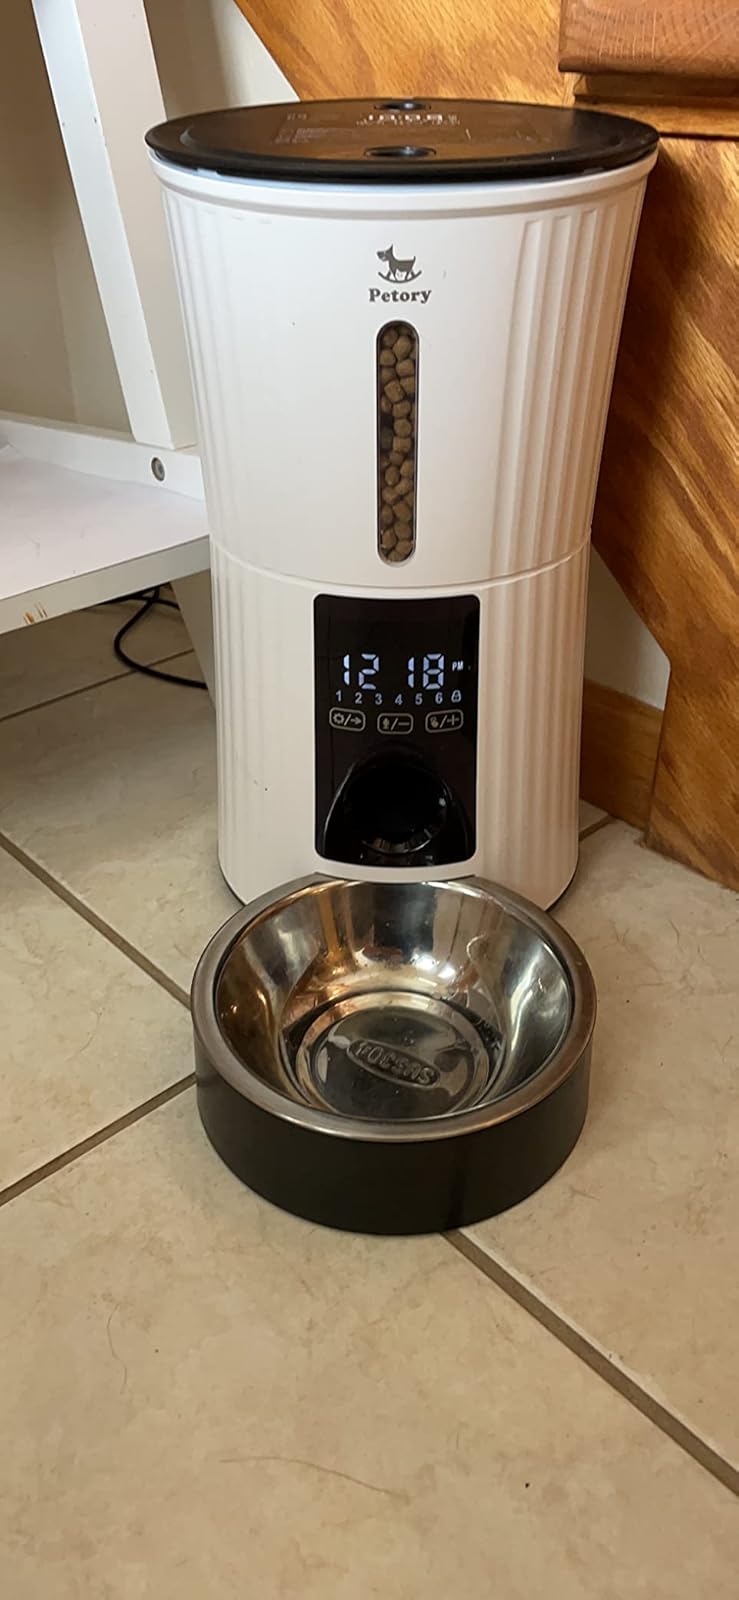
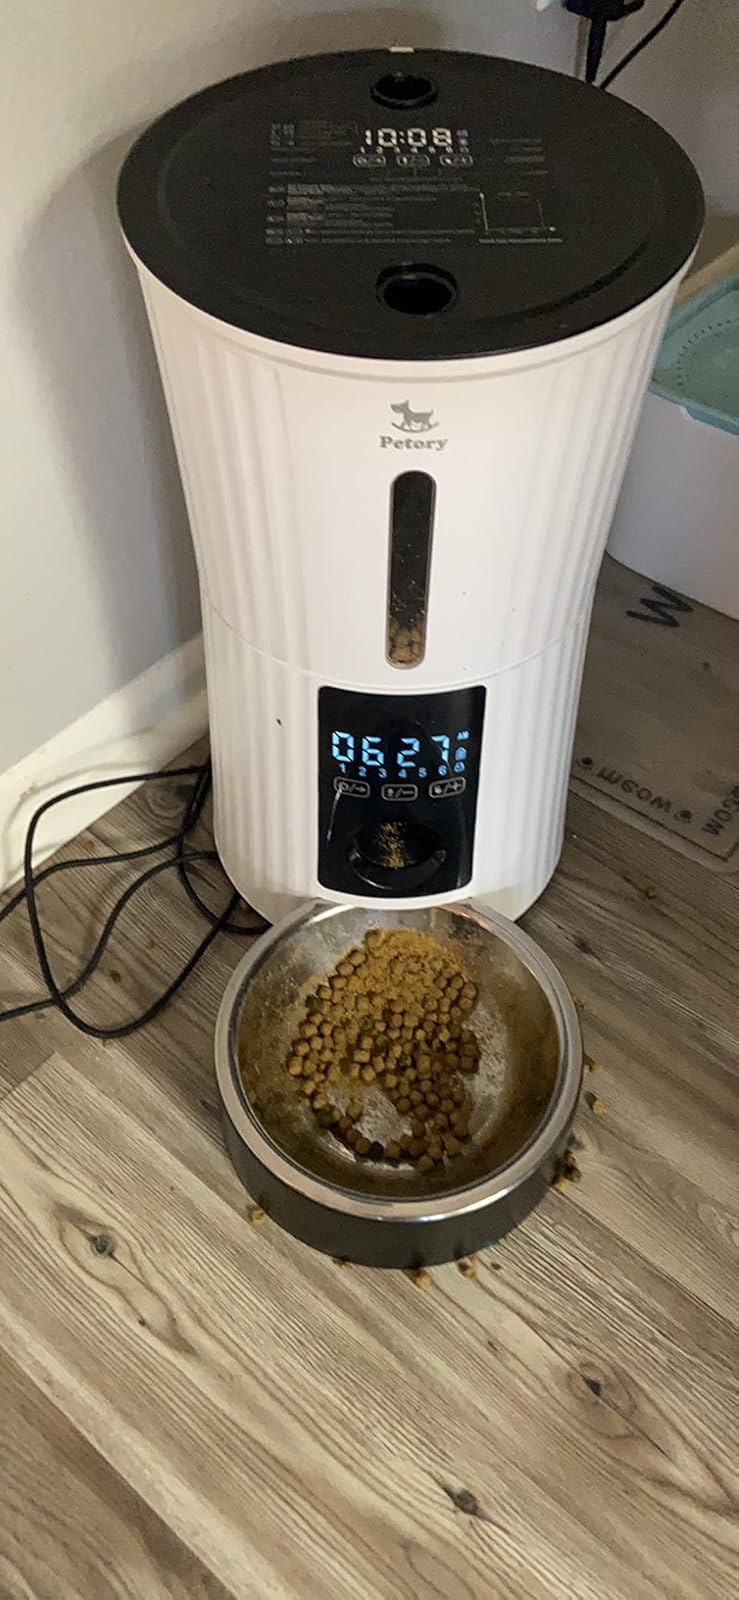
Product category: items_feeder
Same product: yes